List of YouTube videos

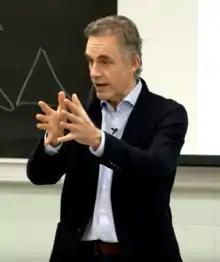
Jordan Peterson from the "Jordan Peterson debate on the gender pay gap, campus protests and postmodernism" video

How I Accidentally Wrote *The Office* Theme Song is a YouTube video by Daniel Thrasher and released on November 13, 2012, in the video he explains how, after he got a new piano, he was testing a chord progression that sounded familiar, before he realized it was the theme song of "The Office". A few years later, when Thrasher was in college, the video went viral, and as of April 2024 has over 22 million views and is the fourth most-viewed video on his channel.